Republican National Convention

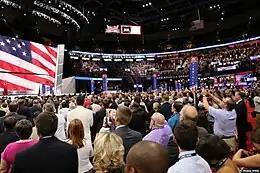
Delegates on the floor of the 2016 Republican National Convention in Cleveland

The Republican National Convention (RNC) is a series of presidential nominating conventions held every four years since 1856 by the Republican Party in the United States. They are administered by the Republican National Committee. The goal of the Republican National Convention is to officially nominate and confirm a candidate for president and vice president, adopt a comprehensive party platform and unify the party, as well as publicize and launch the fall campaign.